George Blake

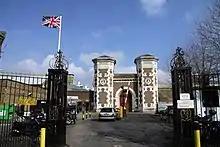
HM Prison Wormwood Scrubs in west London, from which Blake escaped in 1966

Five years into his imprisonment in Wormwood Scrubs, Blake escaped with the help of three men he had met in prison, Sean Bourke and two anti-nuclear campaigners, Michael Randle and Pat Pottle. The escape was masterminded by Bourke, who first approached Randle only for financial help with the escape. Randle became more involved and suggested they bring Pottle in on the plan as well, as he had suggested springing Blake to Randle in 1962 when they were both still in prison. Their motives for helping Blake to escape were their belief that the 42-year sentence was "inhuman" and because of a personal liking of Blake. Several sources also state that the plan was financed by film director Tony Richardson.